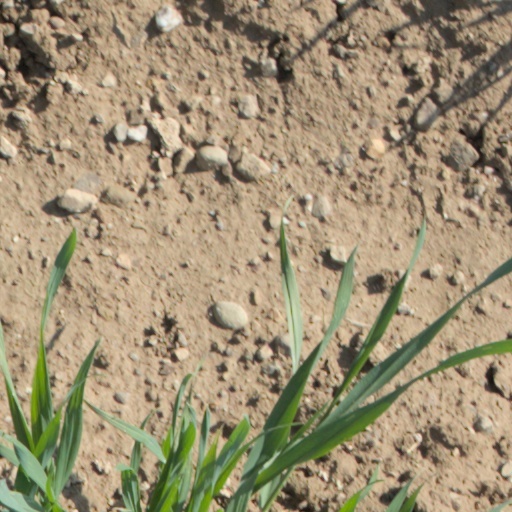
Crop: wheat